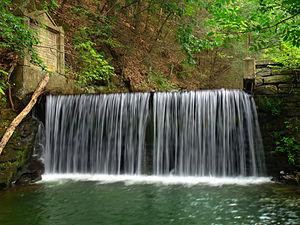
Wayne Township est un township, situé au sud-est du comté de Clinton, aux États-Unis. En 2010, il comptait une population de 1 666 habitants.